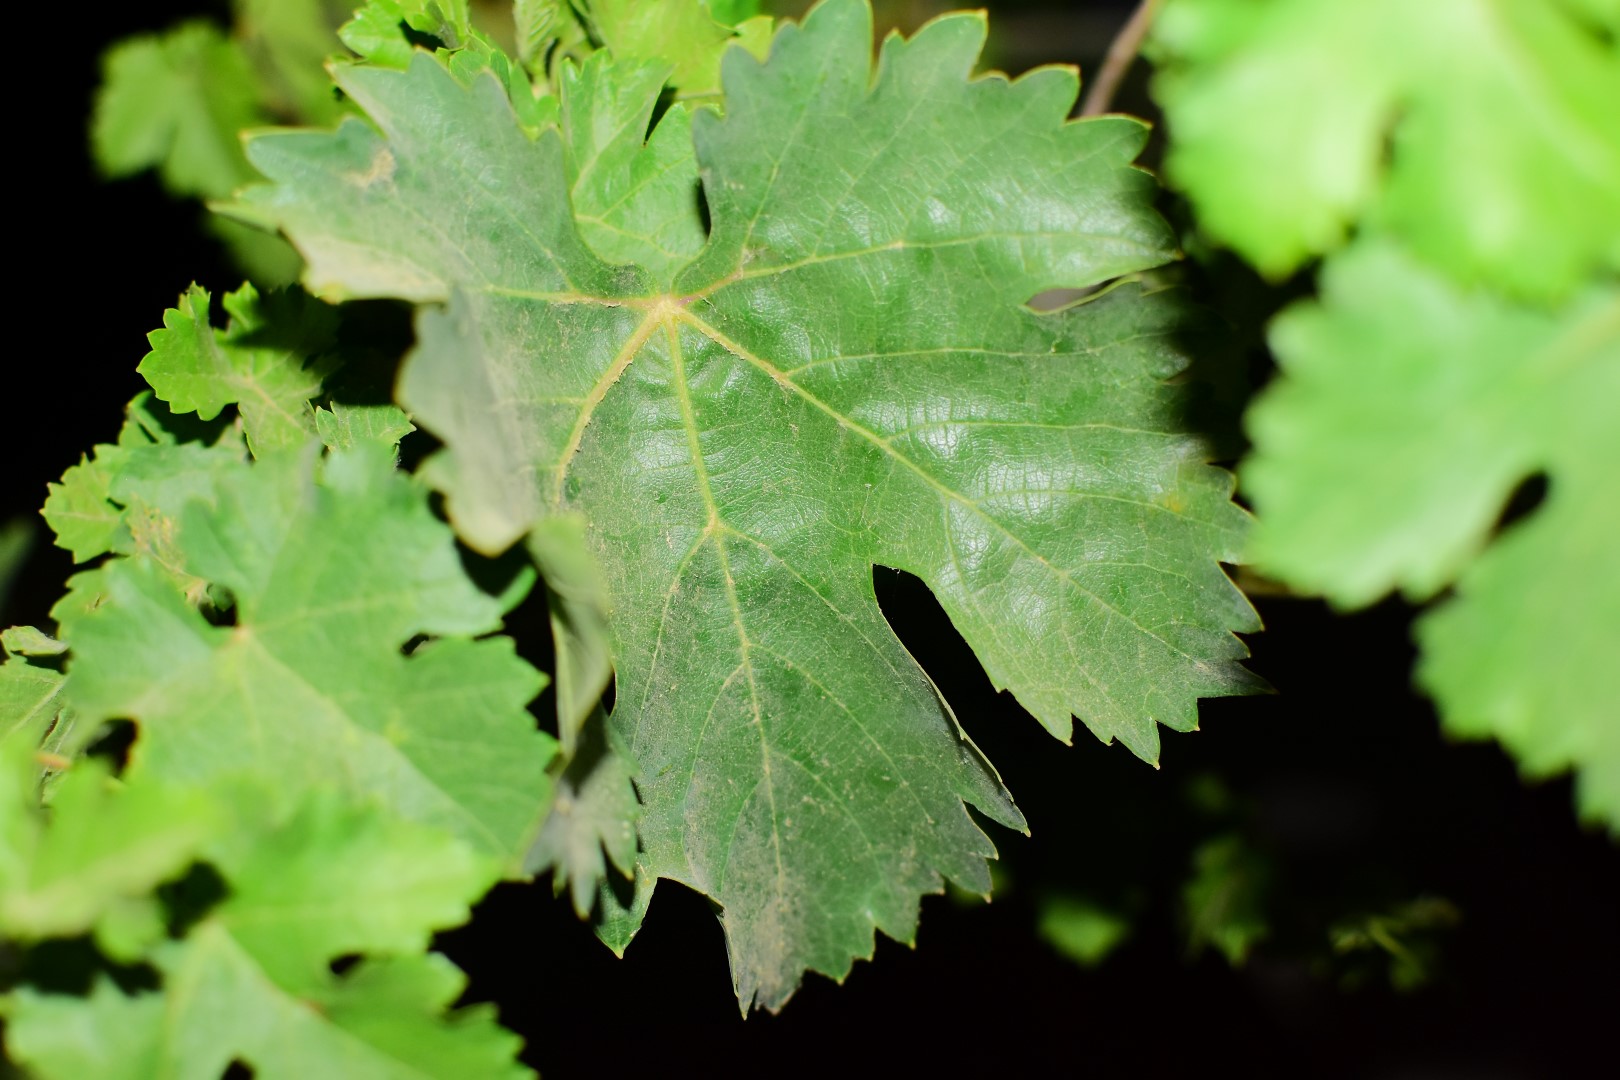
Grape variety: Aswud Balad